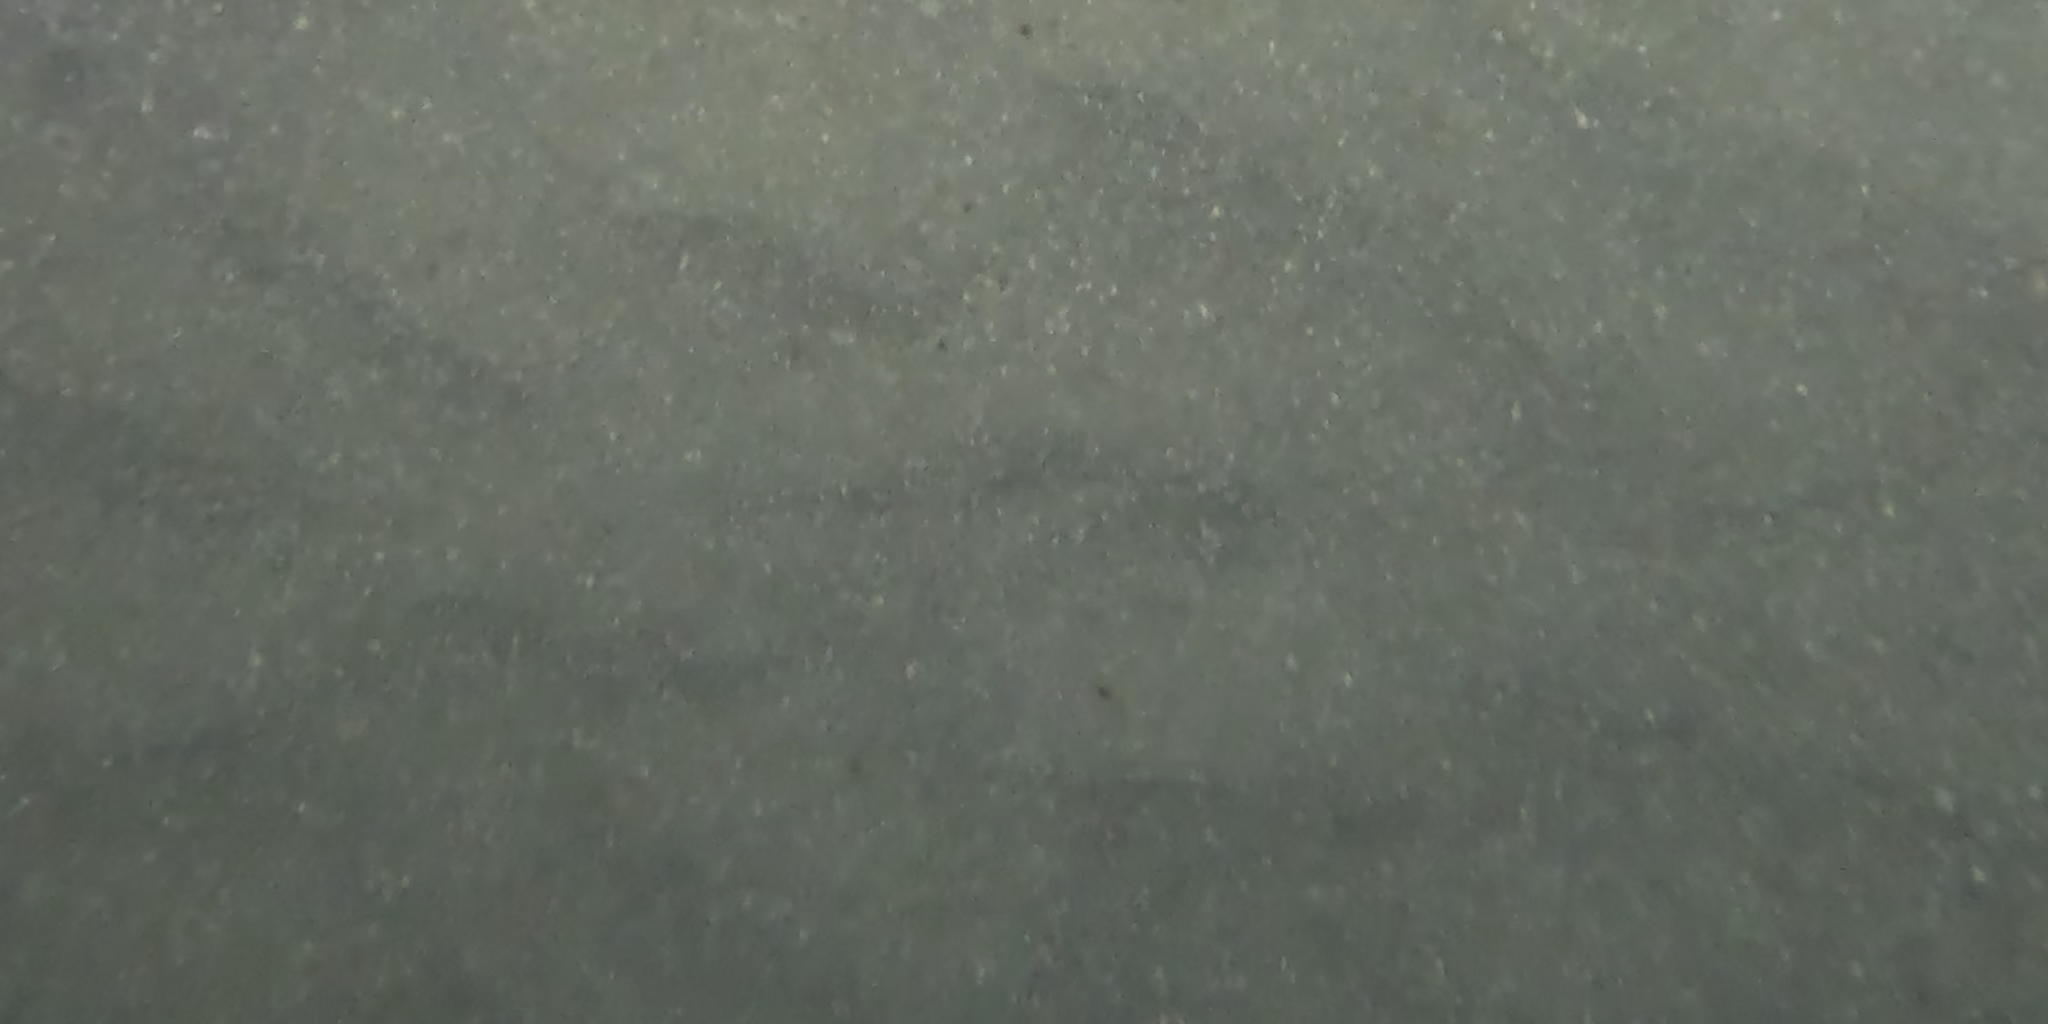
Seabed habitat: sand